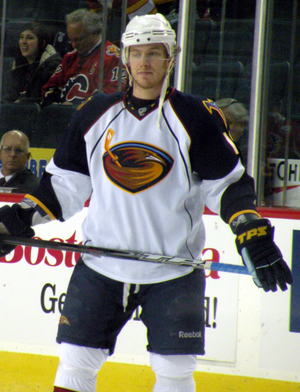
Bryan Little est un joueur professionnel canadien de hockey sur glace.